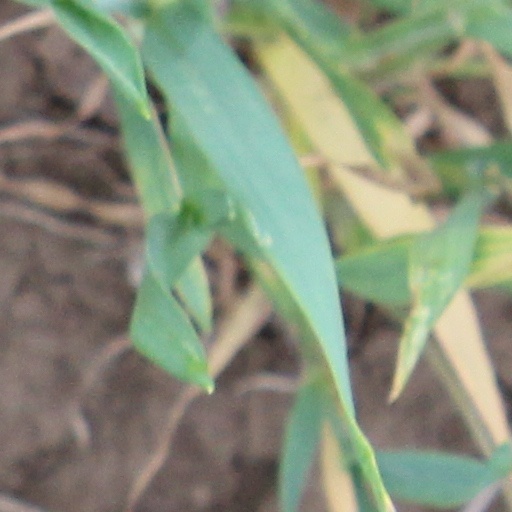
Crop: wheat